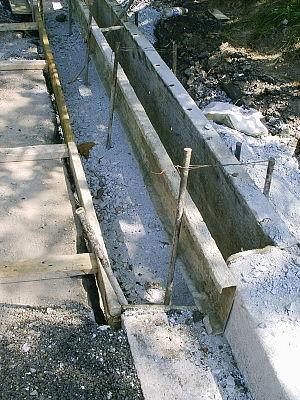
En conception routière, une bordure est un élément vertical ou incliné bordant la chaussée ou l'accotement, pouvant constituer une partie du dispositif d'écoulement des eaux, renforçant ou protégeant le bord de la chaussée ou de la surface roulable et indiquant de façon précise aux conducteurs la limite de la zone accessible aux véhicules.